Sovereign (yacht)

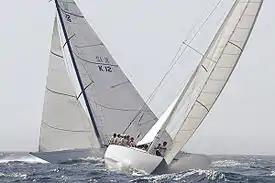
"Sovereign" (behind) and "Ikra", c.2008

French ballpoint pen manufacturer Marcel Bich, in an attempt to kick start a French challege, purchased both "Sovereign" and "Kurrewa", as well as "Constellation", to train French crews to compete at the professional level starting to be seen in the late 1960s. With a sydicate given an open book to outfit even the training boats with the best technology, Boyd would be vindicated in the accusations that his designs were at fault. "Sovereign" and "Kurrewa" would routinely beat "Constellation" in trials conducted in the Bay of Quiberon with equal quality rig and sails for all boats, and where conditions were similar to those found off Newport, Rhode Island.